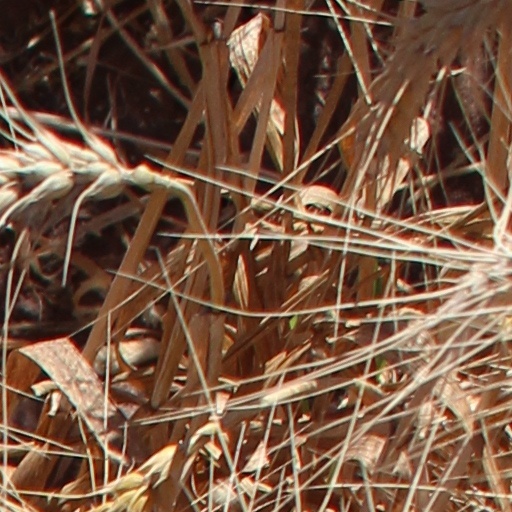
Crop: wheat